William Lax

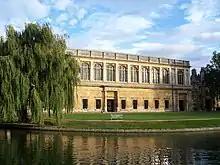
Wren Library, Trinity College, Cambridge.

Lax was born in the village of Ravensworth, near Richmond in the North Riding of Yorkshire, England, the son of William (1731 – 19 August 1812) also born in Ravensworth, and Hannah Lax (1738 – 10 June 1811). He was christened on 27 October 1761 in Burneston. He was educated at the Kirby Ravensworth Free Grammar School, where he learned Latin (in which he became fluent) and Greek as well as English language, arithmetic and mathematics. Although the school was subsidised by a charitable trust, "Free" in the context of the school's name meant free from all authority save for the Crown.